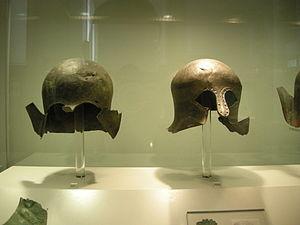
Le musée national archéologique d’Athènes est le principal musée archéologique de Grèce. Il dépend directement du Directorat général des antiquités rattaché au ministère grec de la Culture. Il est dirigé par Georgios Kakavas. Il possède l’une des plus vastes collections d’antiquités grecques au monde. Il abrite plus de 20 000 objets datant de la préhistoire à la fin de l'Antiquité venus de l'ensemble de la Grèce.